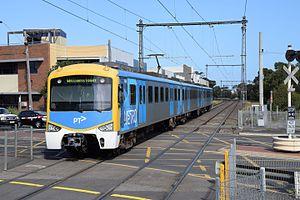
La Metro Trains Melbourne est la société gestionnaire du réseau de la région de Melbourne en Australie. C'est une coentreprise entre la société hongkongaise MTR Corporation, John Holland Group et UGL Rail.